Shofetim (parashah)

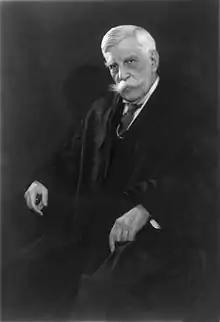
Holmes

In an echo of the requirements for two witnesses in Deuteronomy 17:6 and 19:15, of the United States Constitution provides that the government may convict a person of treason only with the testimony of two witnesses to the same overt act, or a confession in open court. A then-recent precursor of the Constitution's provision appeared in 1776 in the Laws of Virginia, which provided that defendants be "convicted of open deed by the evidence of two sufficient and lawful witnesses, or their own voluntary confession." At the Constitutional Convention, the requirement for two witnesses first appeared in the first draft of the Constitution presented on August 6, 1787. During debate on August 20, 1787, John Dickinson of Delaware questioned what was meant by the "testimony of two witnesses" and whether they were to be witnesses to the same overt act or to different overt acts. The Convention consequently voted to insert the words "to the same overt act" after "two witnesses." Benjamin Franklin supported the amendment, arguing that prosecutions for treason were virulent and perjury too easily made use of against innocent defendants. In The Federalist Papers, Alexander Hamilton cited the requirement for two witnesses to establish treason as one of several provisions in the Constitution that enumerate rights that, taken together, amounted to a bill of rights.